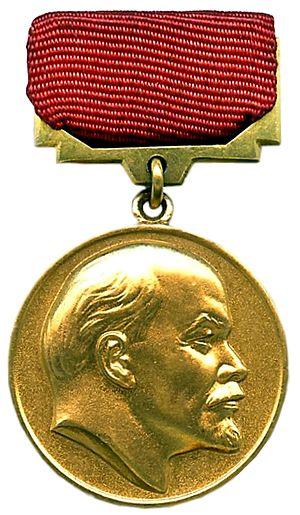
Le prix Lénine était l'une des plus hautes distinctions accordées du temps de l'Union soviétique.
Yánnis Rítsos, né Ioánnis Rítsos le 1ᵉʳ mai 1909 à Monemvasia et mort le 11 novembre 1990 à Athènes, est un poète grec.